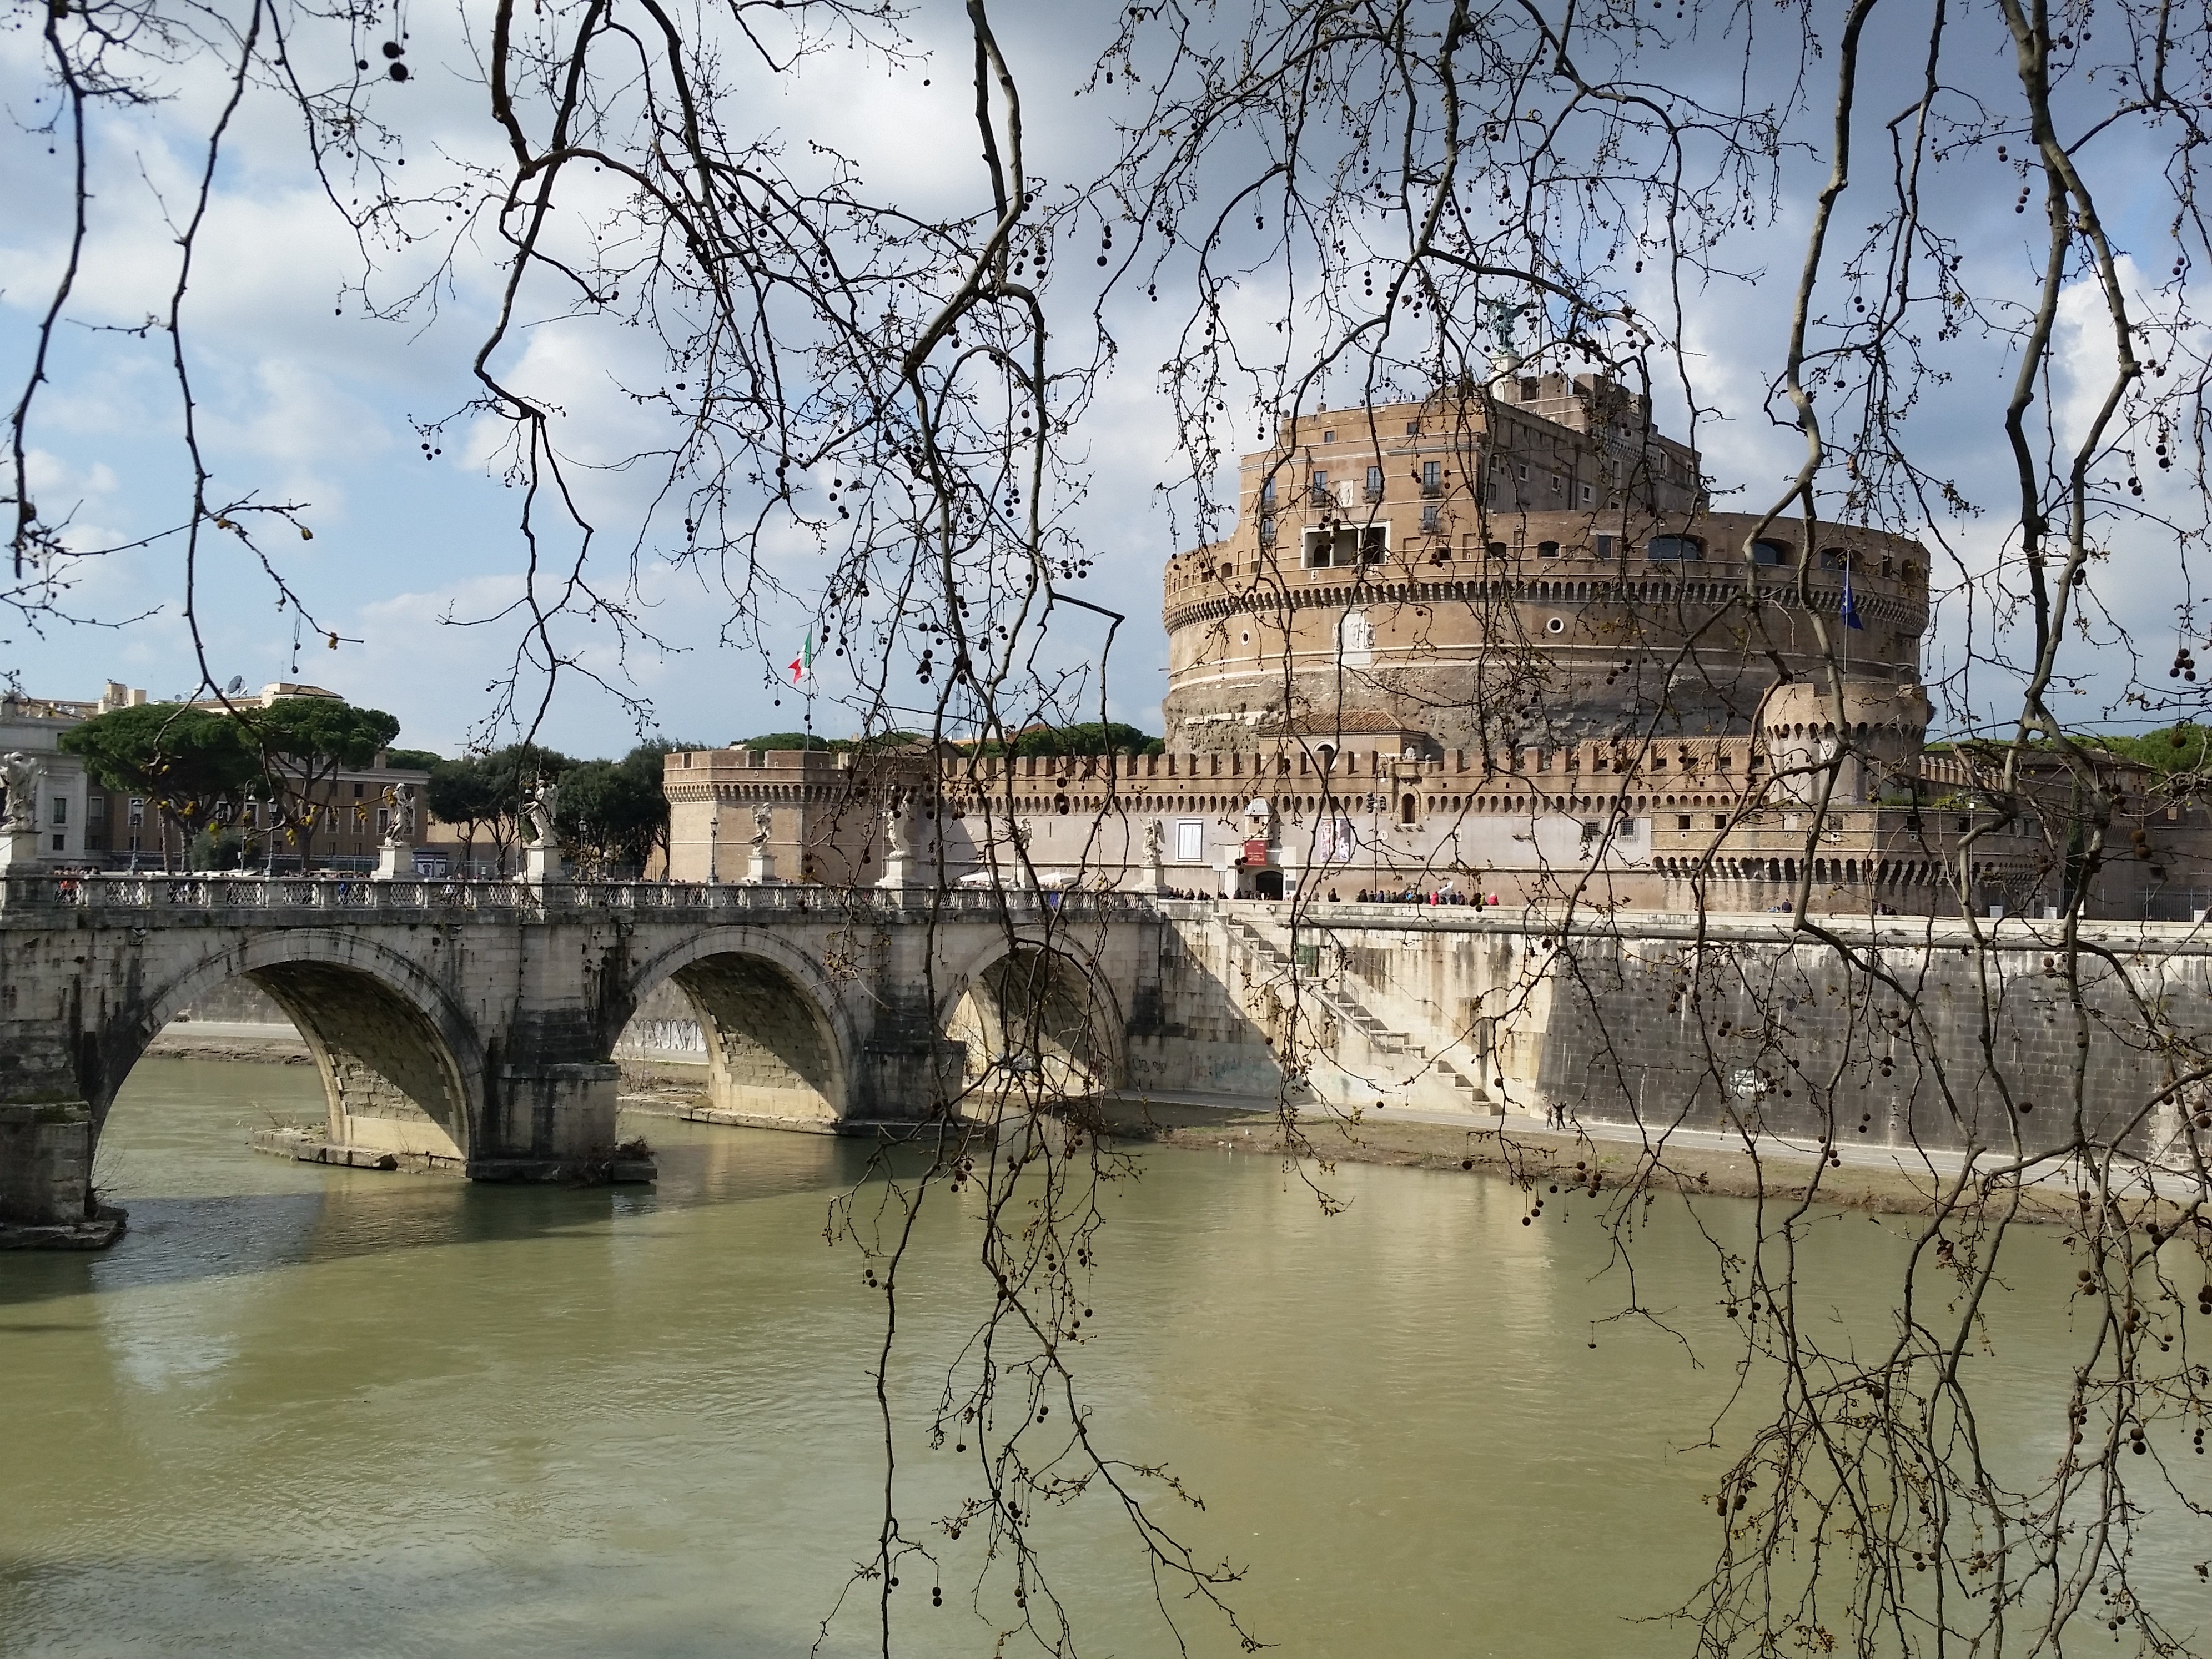
architecture, bridge, old, city, river, reflection, castle, italy, tourism, waterway, place of worship, rome, temple, ruins, st angelo, ancient history